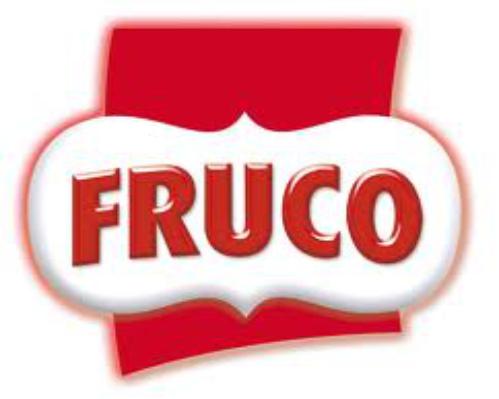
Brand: Fruco
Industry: Food